Alonso Rodriguez

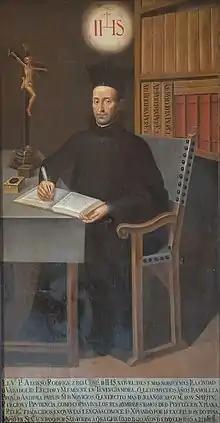
Alonso Rodriguez

Alphonsus (Alonso) Rodriguez (1538 in Valladolid, Spain – 21 February 1616 in Seville) was a Spanish Jesuit priest and spiritual writer. His writings, a single book, underline much the ascetical dimension of religious life.